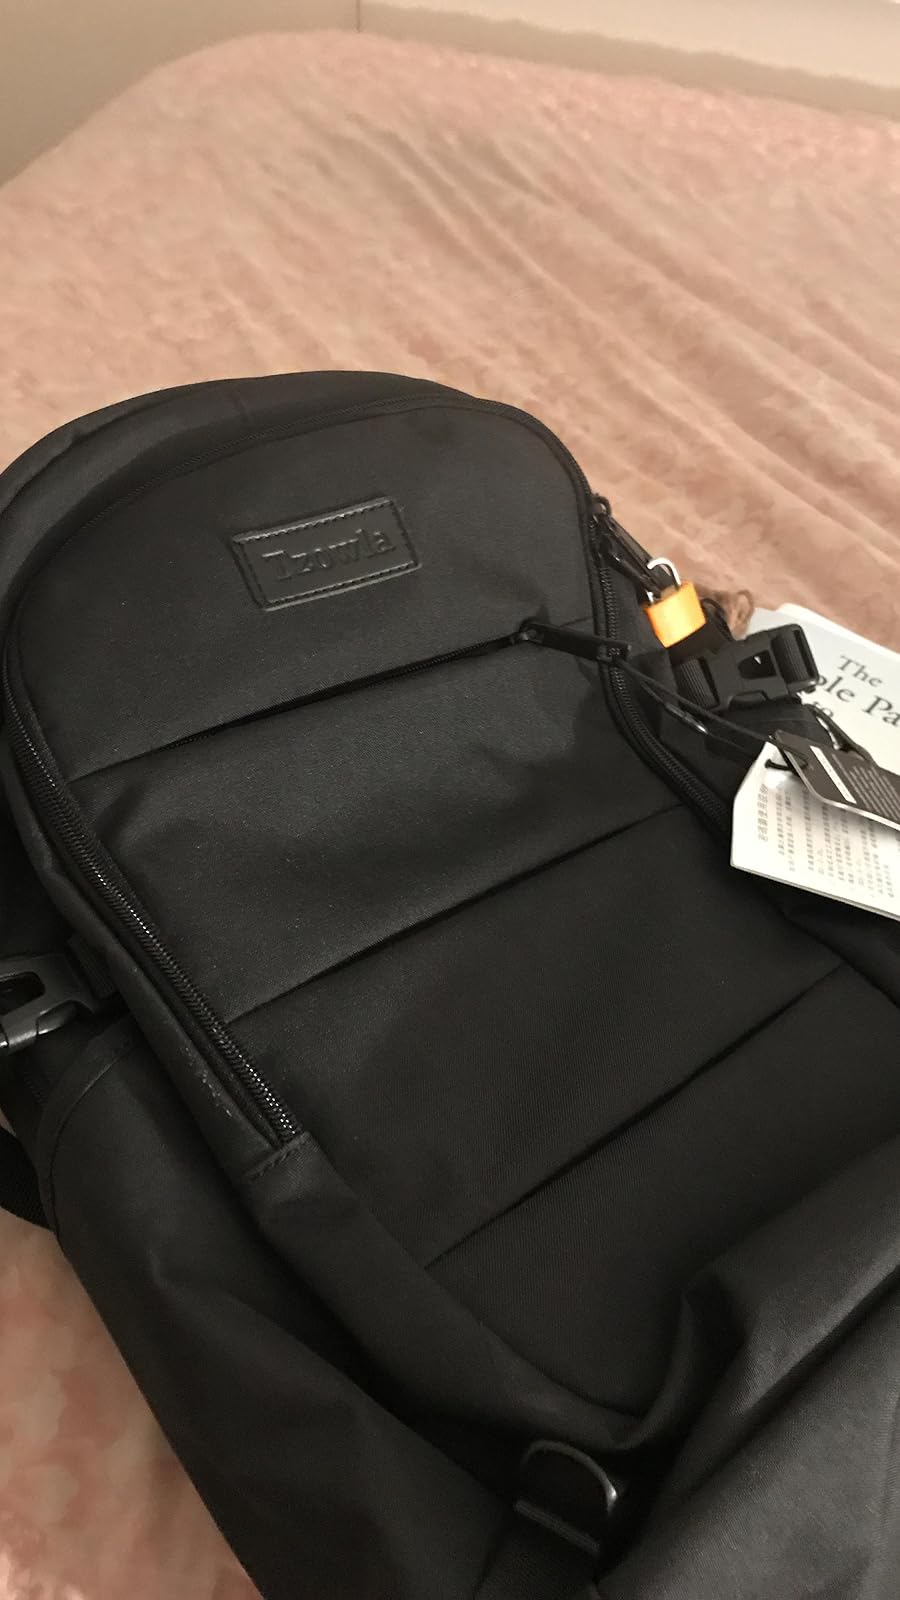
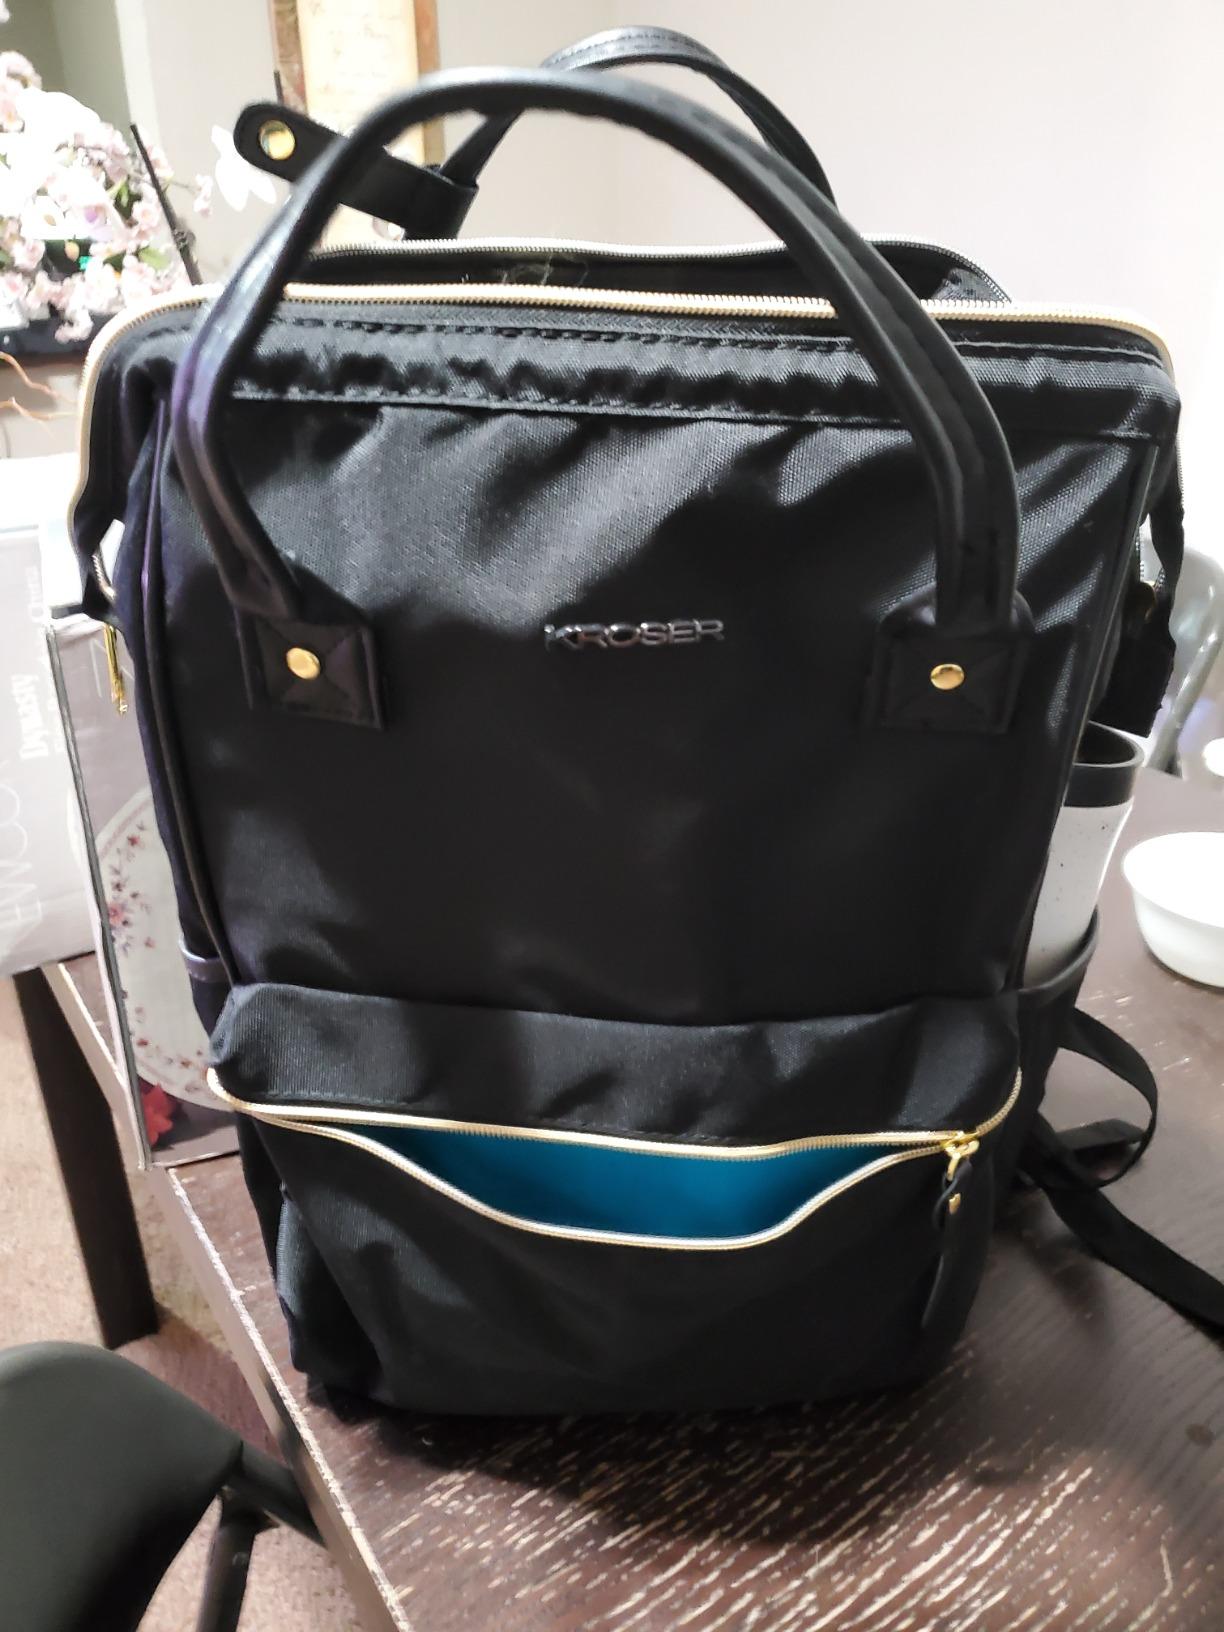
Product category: bag
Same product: no